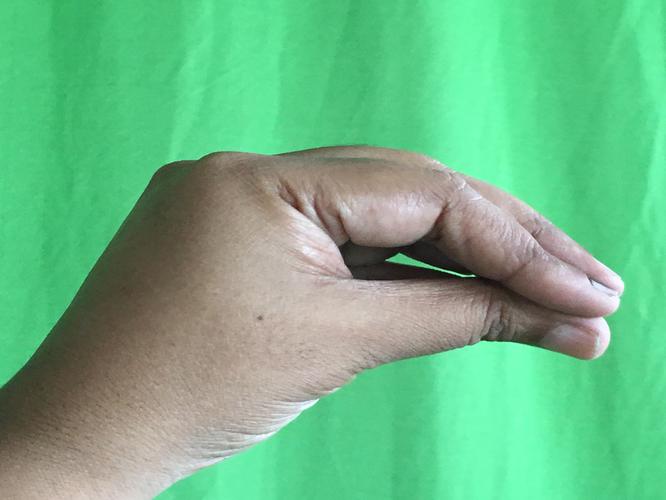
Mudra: Mukulam
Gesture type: single_hand